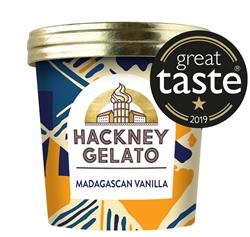
Hackney Gelato Madagascan Vanilla Gelato 100ml
Carefully crafted, slow churned Italian gelato. Proudly Made in East London. Made with Bourbon vanilla pods from Madagascar, this creamy gelato is molto buono on a brownie and even better on a hangover.
Brand: Hackney Gelato
Category: Food, Beverages & Tobacco > Food Items > Frozen Desserts & Novelties > Ice Cream & Frozen Yogurt > Gelato